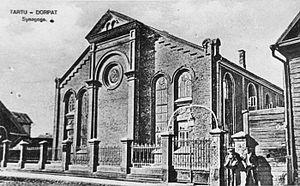
Tartu est la seconde ville d’Estonie avec une population de 101 246 habitants.